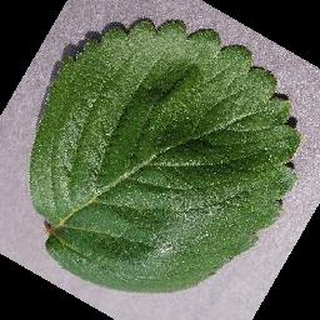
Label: healthy_strawberry